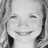
Emotion: happy